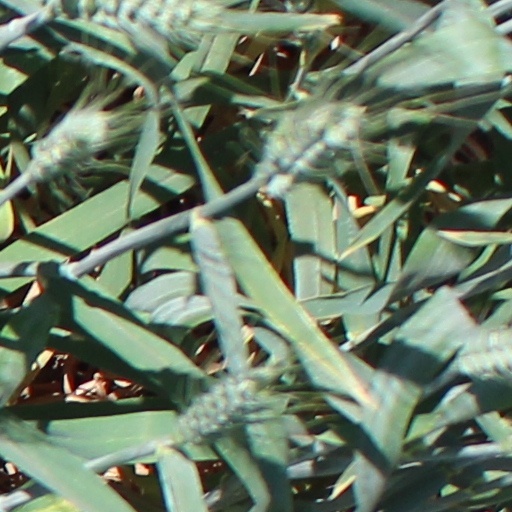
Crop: wheat